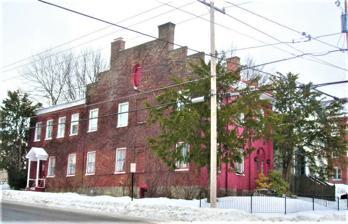
Building: Chamberlain Benjamin House
Country: United States of America
Year built: 1816
Historic house in New York, United States United States historic place Chamberlain Benjamin House U.S. National Register of Historic Places Chamberlain Benjamin House, February 2008 Show map of New York Show map of the United States Location 100 Market St., Johnstown, New York Coordinates 43°0′15″N 74°22′22″W / 43.00417°N 74.37278°W / 43.00417; -74.37278 Built 1816 Architectural style Federal NRHP reference No. 99000989 Added to NRHP August 12, 1999 The Chamberlain Benjamin House is a historic home at 100 South Market Street at the corner of Clinton Street Johnstown , Fulton County, New York . It was built in 1816 and is a 2 + 1 ⁄ 2 -story, gable-roofed, brick, Federal period residence.  It consists of a three-by-four-bay main block with a long, rectangular 2-story, four-bay rear wing.  The interior is based on a side-hall plan. It features a blind-arcade front with brick pilasters and stepped parapet gable ends. It was listed on the National Register of Historic Places in 1999. References